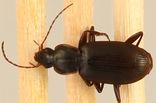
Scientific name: Calathus advena
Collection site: Rocky Mountains NEON (RMNP), plot RMNP_014